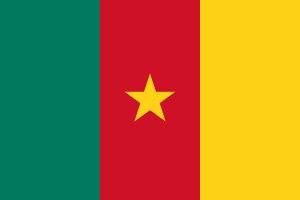
Les symboles nationaux du Cameroun sont une ville, des signes, des figures, des mots, des édifices et des images qui servent à distinguer le Cameroun d'autres pays du monde.